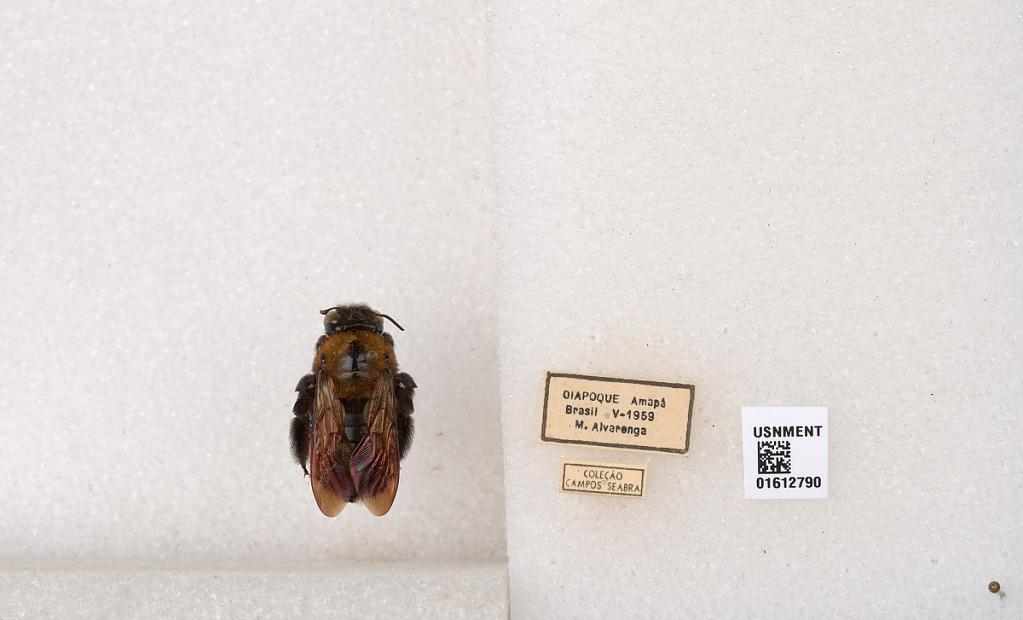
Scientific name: Xylocopa (Neoxylocopa) aurulenta (Fabricius)
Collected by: M. Alvarenga
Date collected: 1959-5-1
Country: Brazil
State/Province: Amapa
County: Oiapoque
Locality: Oiapoque
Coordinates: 3.84003, -51.8288